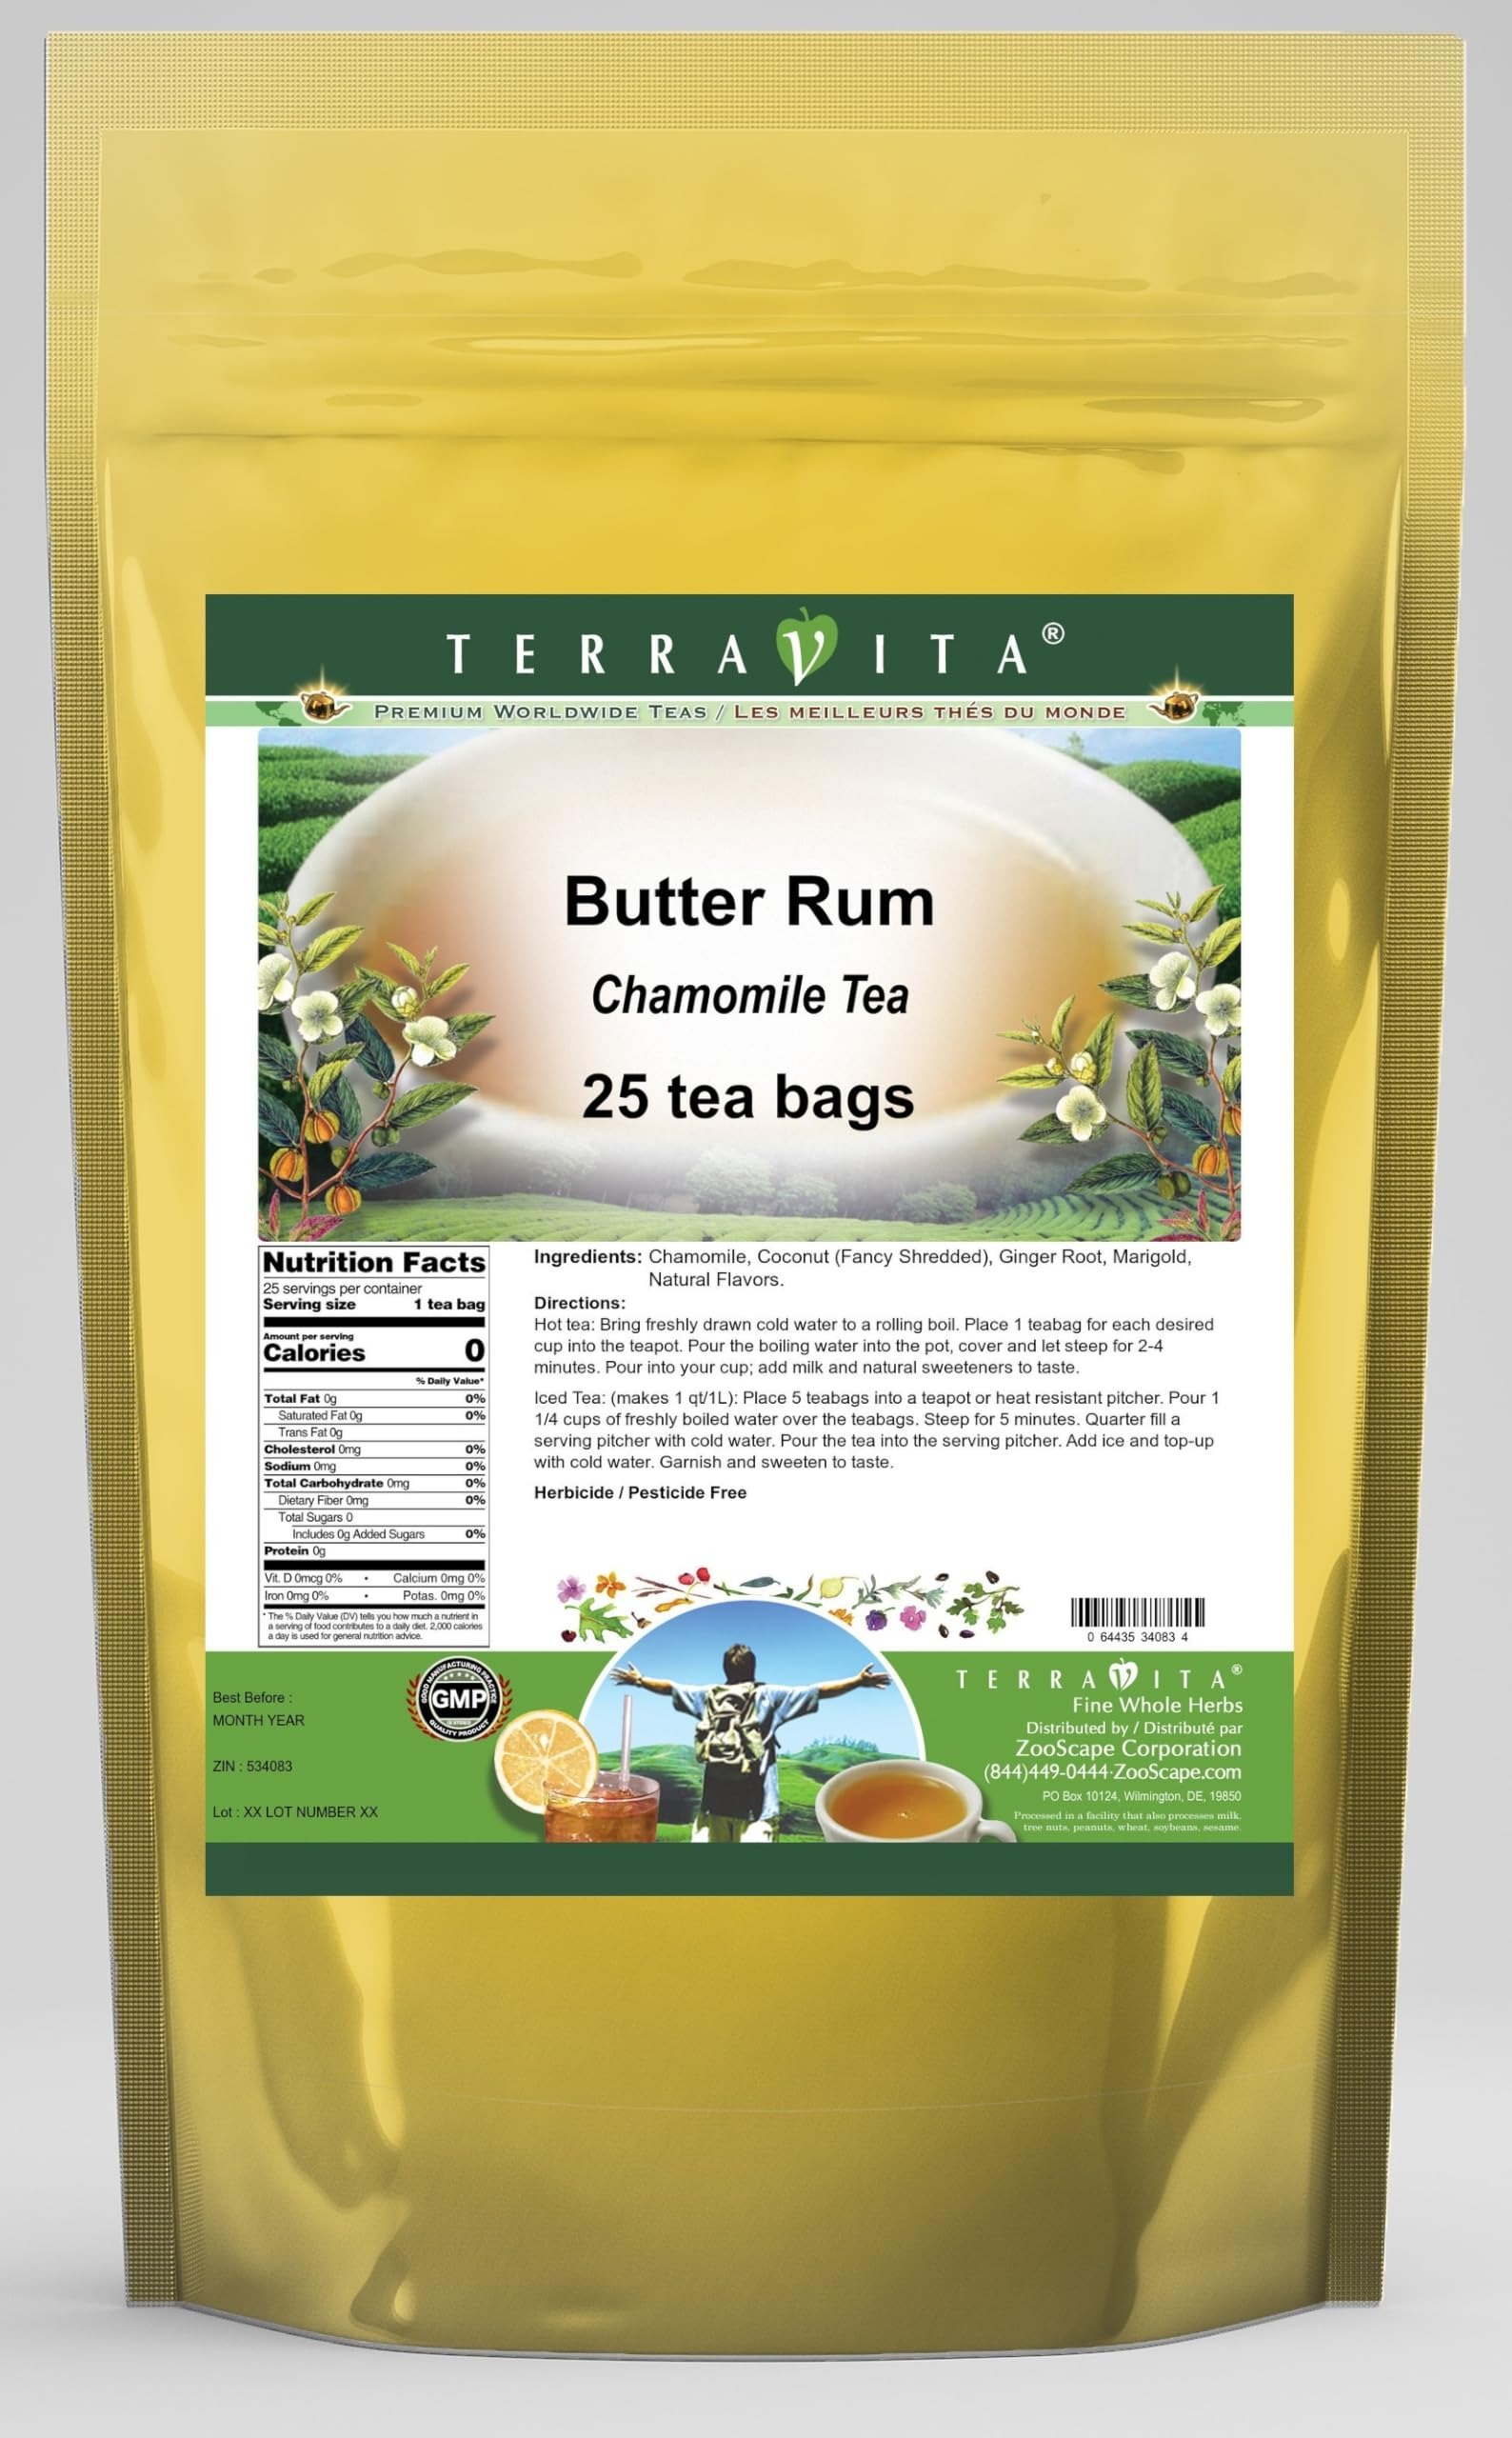
Item Name: Butter Rum Chamomile Tea (25 tea bags, ZIN: 534083) - 3 Pack
Bullet Point 1: Our Butter Rum Chamomile Tea is a delicious flavored Chamomile tea with Coconut, Ginger Root and Marigold that you will enjoy relaxing with anytime! The natural Butter Rum taste is delicious! - Ingredients: Chamomile tea, Coconut, Ginger Root, Marigold and Natural Butter Rum Flavor.
Bullet Point 2: No fillers.
Bullet Point 3: Manufacturer: TerraVita
Bullet Point 4: Size: 25 tea bags
Bullet Point 5: Chamomile Tea Bags - Packed in a convenient upright pouch!
Product Description: Our Butter Rum Chamomile Tea is a delicious flavored Chamomile tea with Coconut, Ginger Root and Marigold that you will enjoy relaxing with anytime! The natural Butter Rum taste is delicious! - Ingredients: Chamomile tea, Coconut, Ginger Root, Marigold and Natural Butter Rum Flavor. - Hot tea brewing method: Bring freshly drawn cold water to a rolling boil. Place 1 teabag for each desired cup into the teapot. Pour the boiling water into the pot, cover and let steep for 2-4 minutes. Pour into your cup; add milk and natural sweeteners to taste. - Iced tea brewing method: (to make 1 liter/quart): Place 5 teabags into a teapot or heat resistant pitcher. Pour 1 1/4 cups of freshly boiled water over the teabags. Steep for 5 minutes. Quarter fill a serving pitcher with cold water. Pour the tea into the serving pitcher. Add ice and top-up with cold water. Garnish and sweeten to taste. - TerraVita is an exclusive line of premium-quality, natural source products that use only the finest, purest and most potent ingredients found around the world. TerraVita is hallmarked by the highest possible standards of purity, potency, stability and freshness. All of our products are prepared with the highest elements of quality control, from raw materials through the entire manufacturing process, up to and including the moment that the bottles or bags are sealed for freshness and shipped out to you. Our highest possible standards are certified by independent laboratories and backed by our personal guarantee. - TerraVita exists to meet and ensure your family's health and wellness without the harmful effects of chemicals and health products. We strive to make all of our products affordable and reliable and are constantly searching the market to maintain our affordability and to look for new way
Value: 75.0
Unit: Count

Price: 51.77